Bolckow, Vaughan

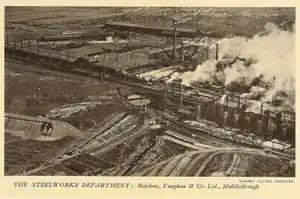
Bolckow, Vaughan & Co Ltd, Middlesbrough, Steelworks department, 1929

In the 1900s, Bolckow, Vaughan was certainly the largest steel producer in Britain, and possibly the largest in the world. In 1905, the firm produced 820,000 tons of pig iron, which was 8.5% of Great Britain's output, and twice as much as the next largest producer. In 1907 it was one of the largest firms in Britain, with 20,000 employees.